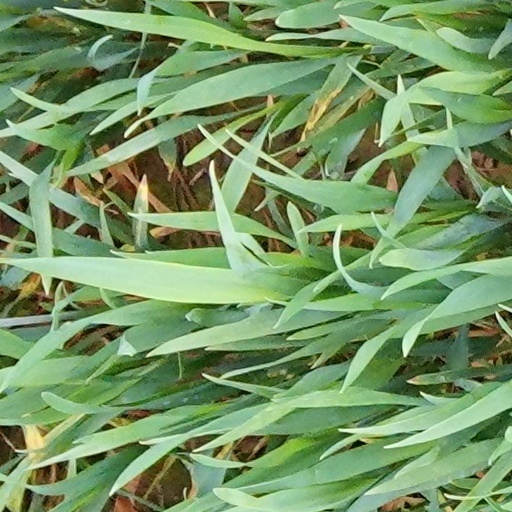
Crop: wheat